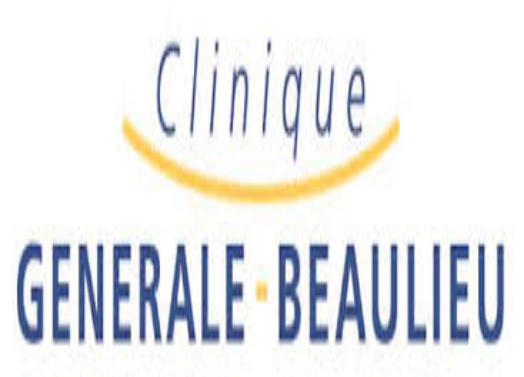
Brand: Beaulieu
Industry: Food